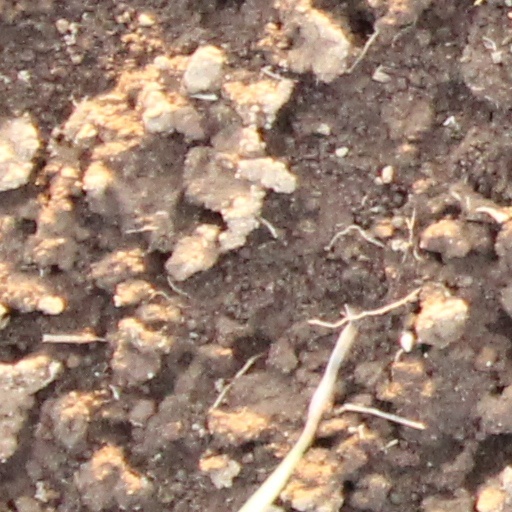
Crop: wheat